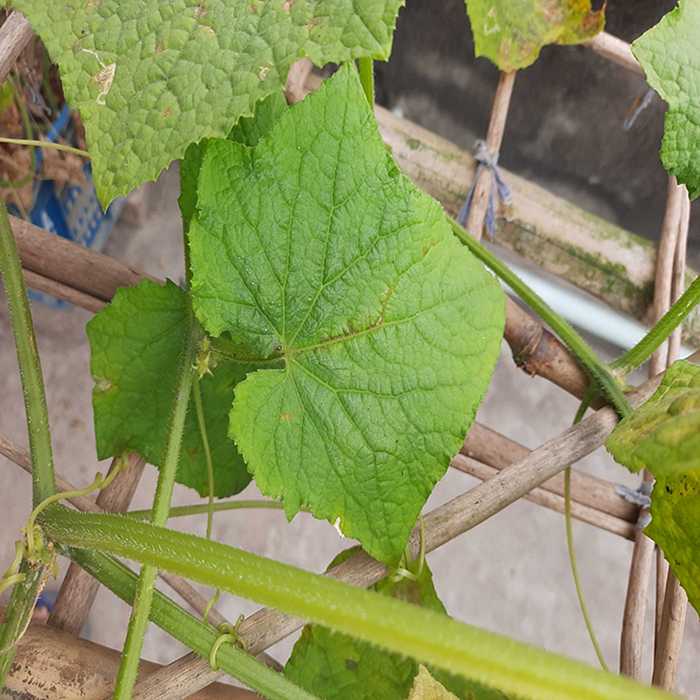
Plant: Cucumber
Label: Fresh leaf